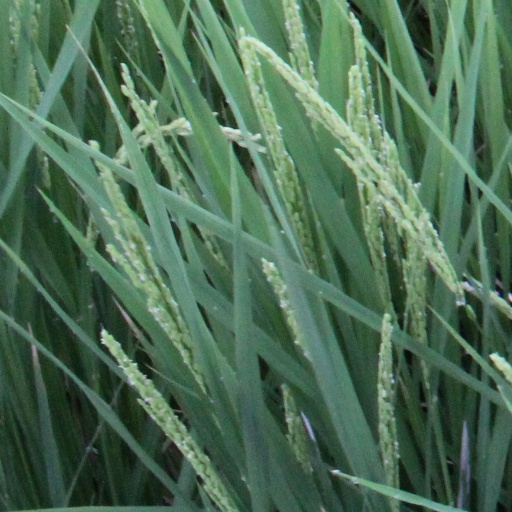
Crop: rice